Thomas E. Penard

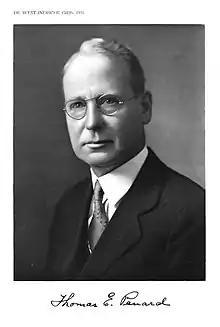
Penard, c. 1931

Thomas Edward Penard (7 May 1878 – 27 October 1936) was an American engineer and ornithologist who, along with his brothers studied the birds of Surinam. Along with his brothers, he also took an interest in folklore and linguistics in the Caribbean.